Erin Osborne

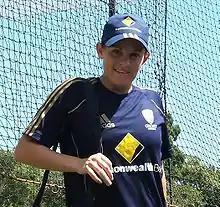

Erin Alyce Osborne (born 27 June 1989) is an Australian former cricketer and current cricket coach and commentator, who appeared in 2 Test matches, 60 One Day Internationals and 59 Twenty20 Internationals for Australia between 2009 and 2016. An all-rounder, she played as a right-arm off break bowler and right-handed batter. She coaches the ACT's female Meteors Development Squad, and is Cricket ACT’s Male Pathway Manager, the first woman to hold the role.